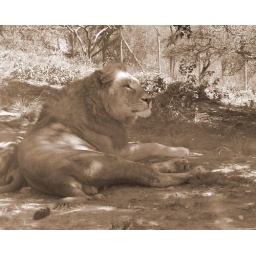
Male lion resting in shade.......the fence behind is to keep the lions off of the interstate